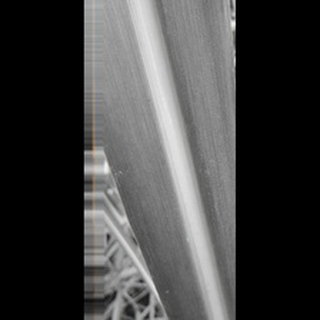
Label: healthy_sugarcane